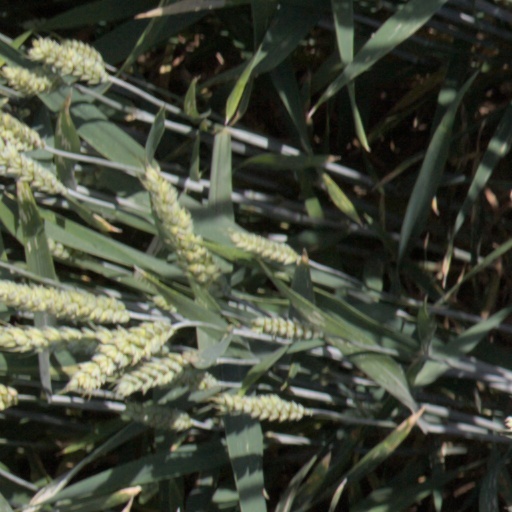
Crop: wheat